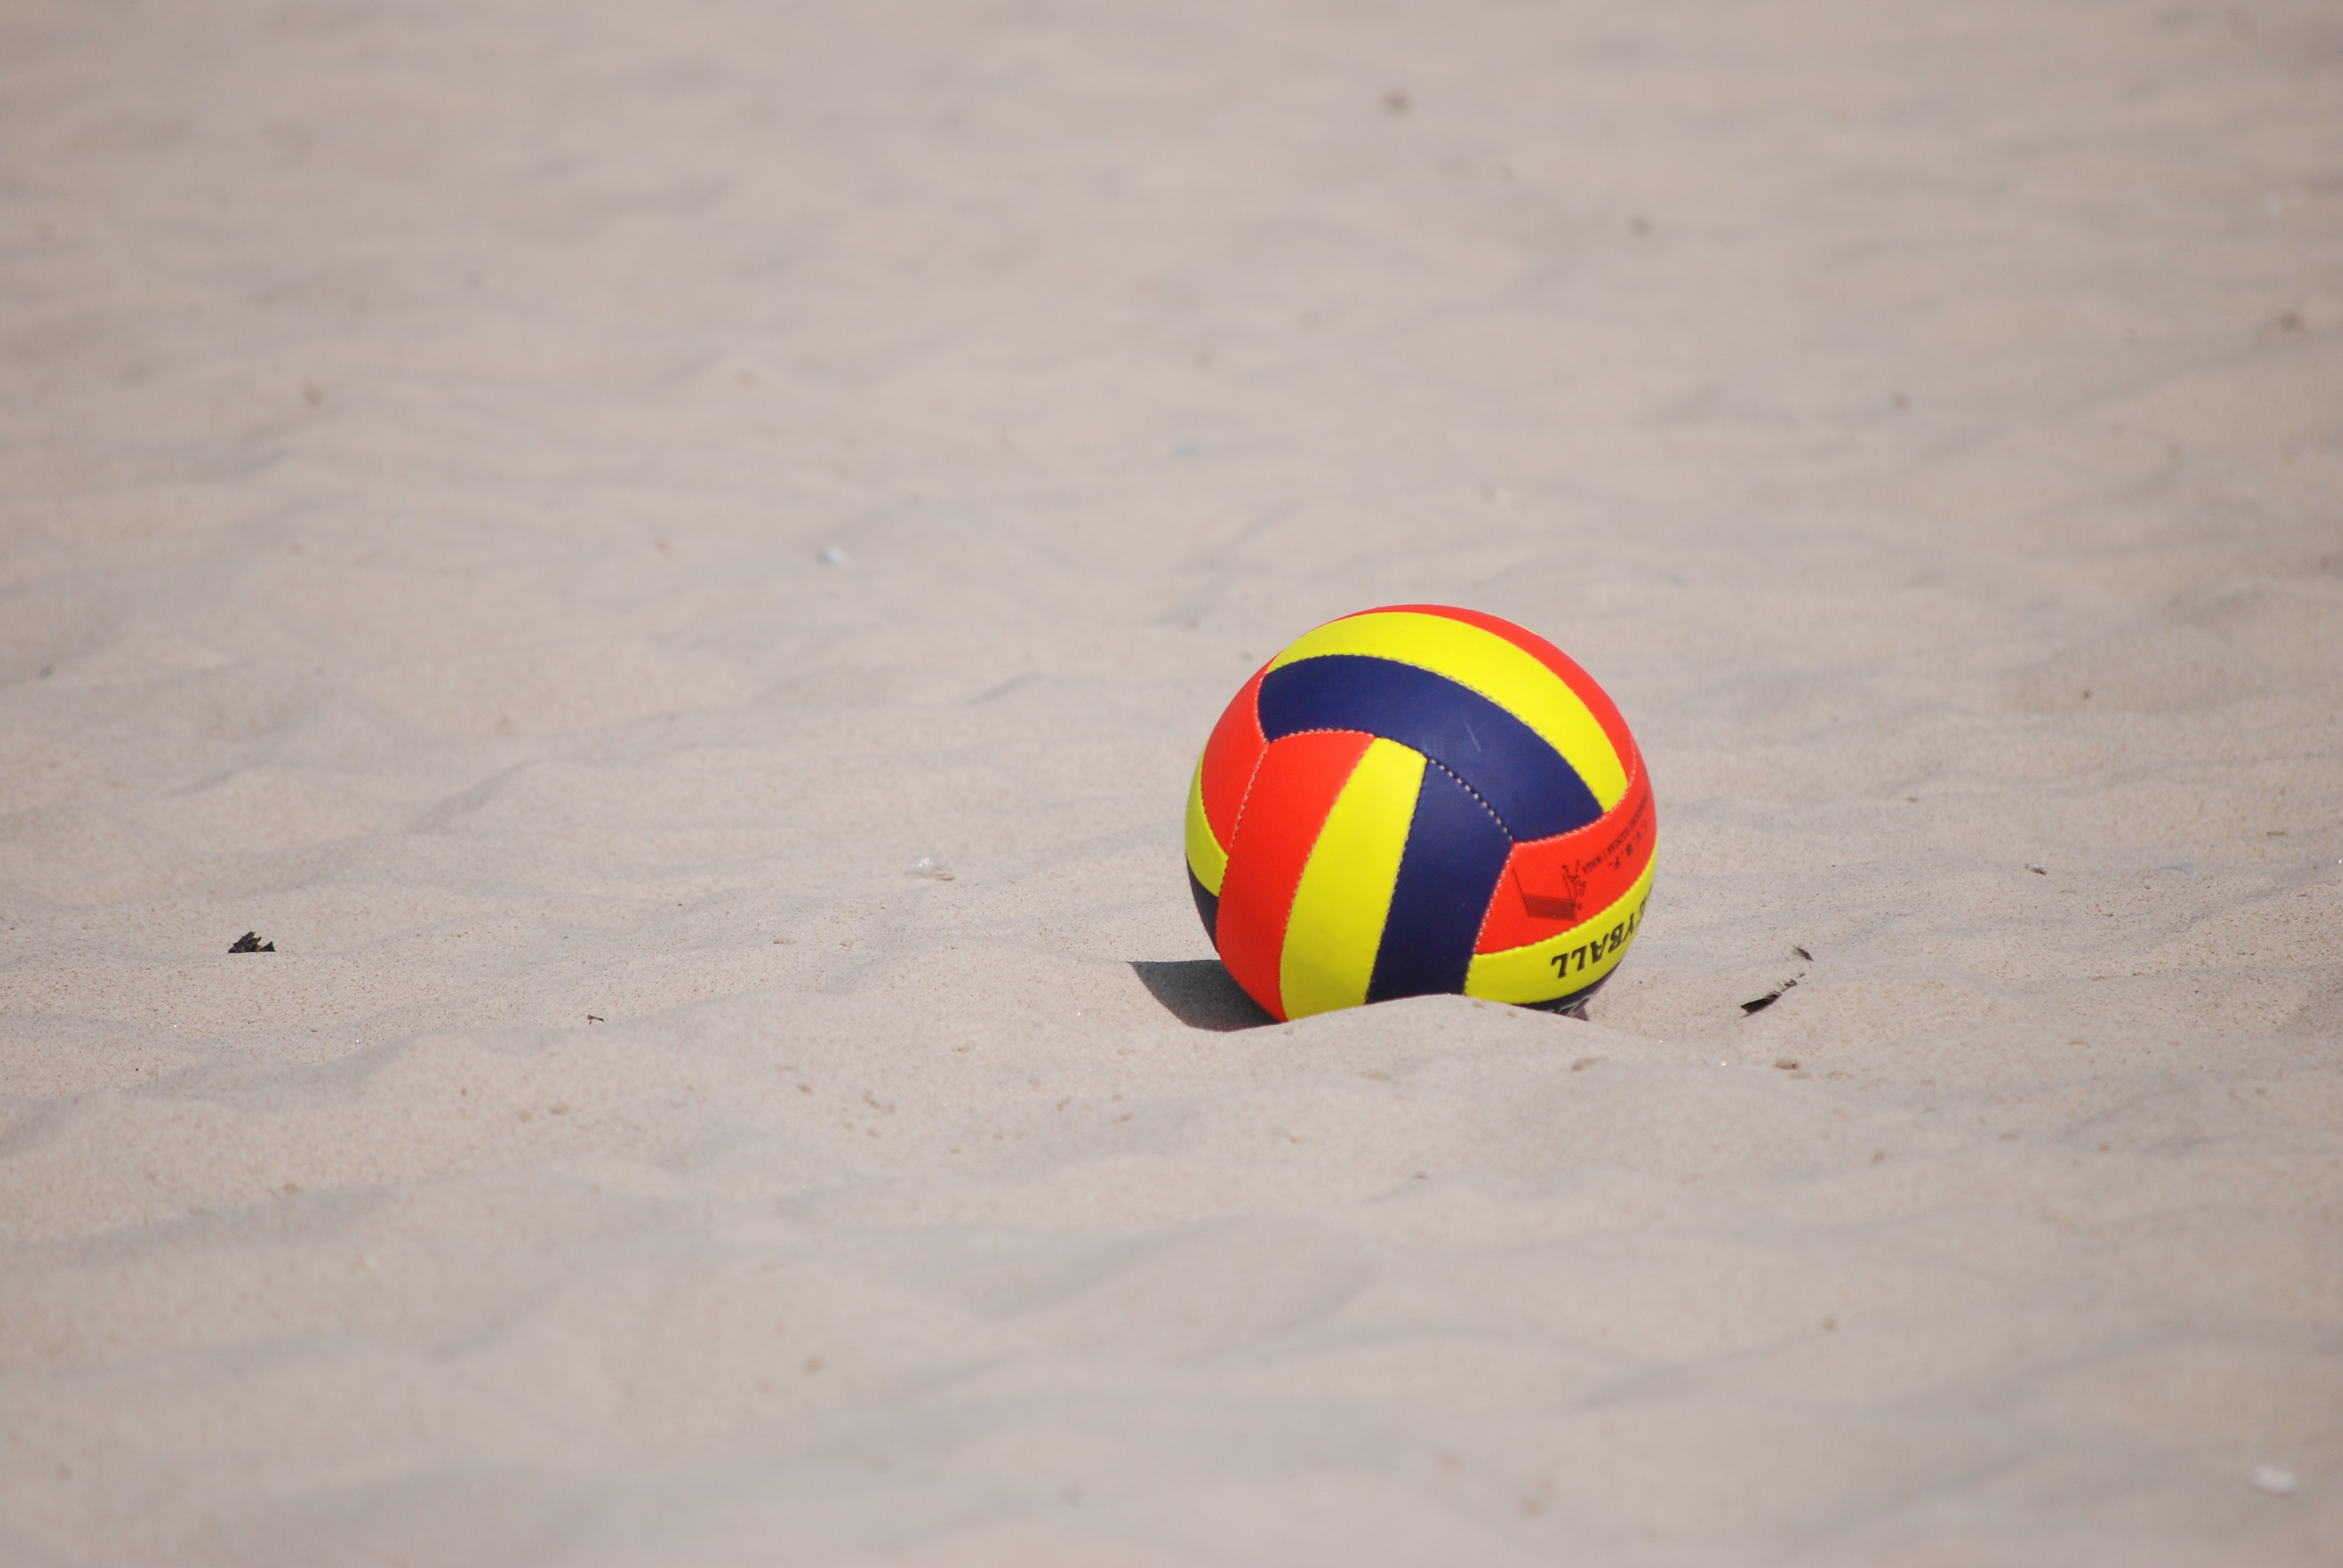
beach, landscape, sea, water, sand, sport, vehicle, yellow, toy, sports equipment, fun, ball, volleyball, the coast, the baltic sea, the ball